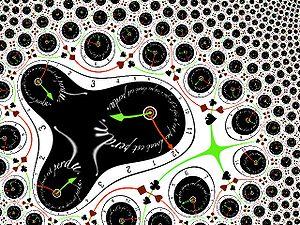
Cette image montre le résultat d'une transformation conforme du plan complexe, pavé par l'image d'une horloge. Ici: un polynome de degré 4.
En mathématiques, et plus précisément en géométrie et en analyse complexe, une transformation conforme est une bijection qui conserve localement les angles, c'est-à-dire qui se comporte au voisinage de chaque point où elle est définie presque comme une similitude.